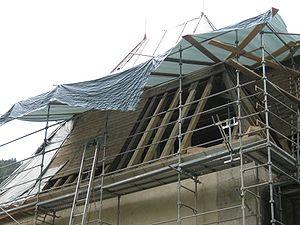
toiture en réfection
Le monastère de la Grande Chartreuse est le premier monastère et la maison-mère des moines-ermites de l'ordre des Chartreux. Il est situé sur la commune de Saint-Pierre-de-Chartreuse, dans l'Isère, au pied du Grand Som, le quatrième plus haut sommet du massif de la Chartreuse.